Zanchi (cymbals)

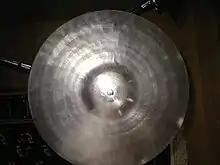
Zanchi brand cymbal

Zanchi (later spelled Zanki) is an Italian brand of cymbals. The brand was made between 1947 till around the mid 1990s, and was noted for its 'Vibra' cymbals.